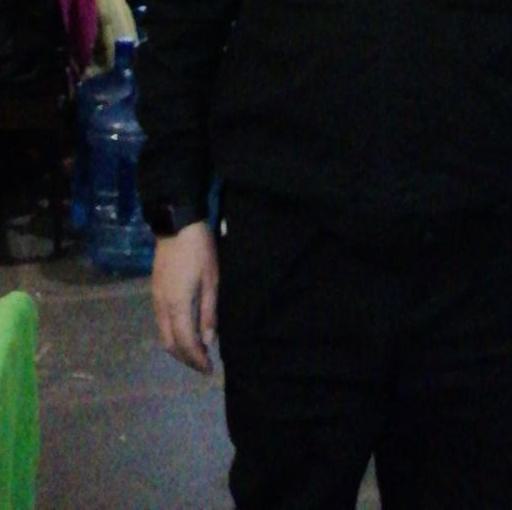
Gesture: no_gesture